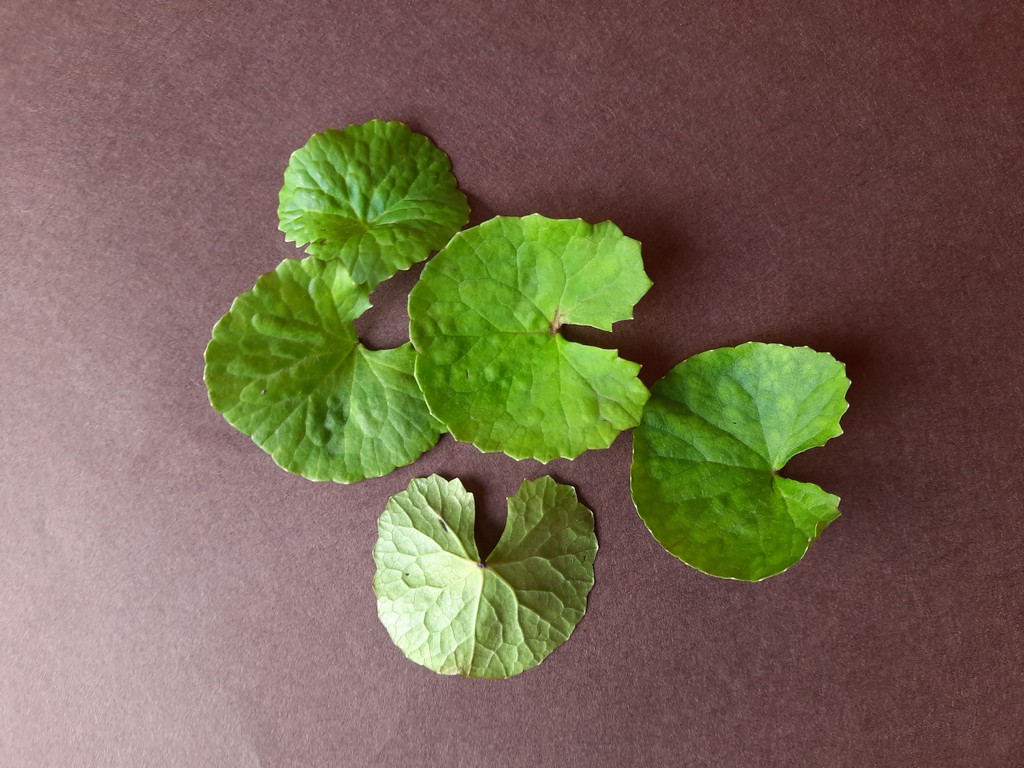
Label: Healthy